Eduard Kolmanovsky

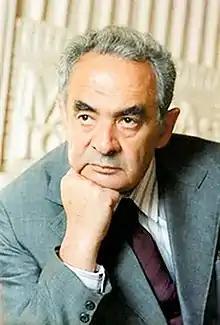

Eduard Savelievich Kolmanovsky (9 January 1923 – 27 July 1994) was a Soviet and Russian composer. He was awarded a USSR State Prize in 1984 and named a People's Artist of the USSR in 1991. A large part of his songs are dedicated to the themes of patriotic consciousness and civic awareness. Among them are: "I Love You, Life" (1958), "Do the Russians Want War?" (1961), "Alyosha" (1966).